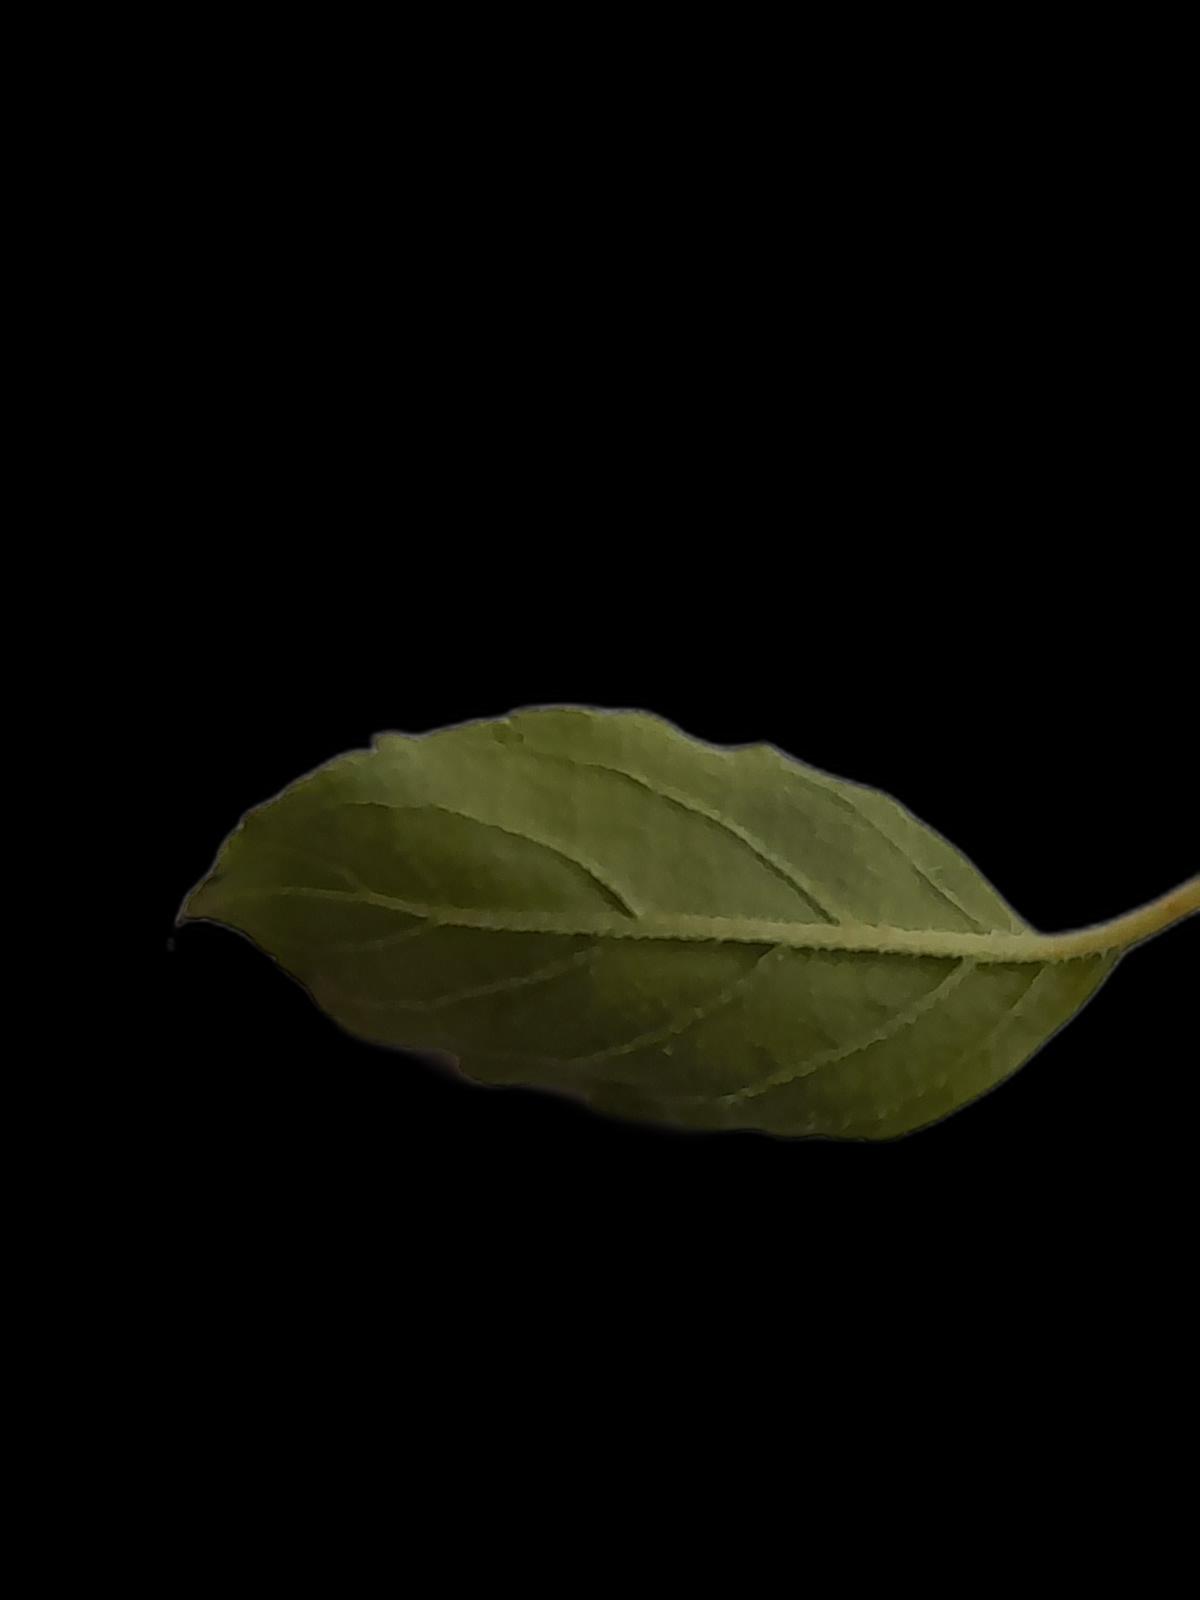
Plant: Tulsi